Jayalakshmi Vilas

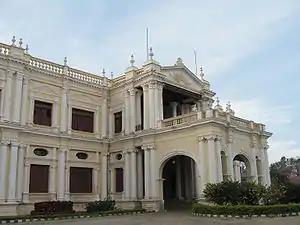
The Jayalakshmi Vilas Mansion

Jayalakshmi Vilas Mansion is a building of architectural importance in Mysore city, Karnataka. It is located in the verdant surroundings of Manasa Gangothri, the campus of the University of Mysore. It rises on a hillock on the west side of Kukkarahalli Kere (lake). Jayalakshmi Vilas Mansion houses a museum of priceless collections of artifacts. The Karnataka government classifies it as a heritage structure.